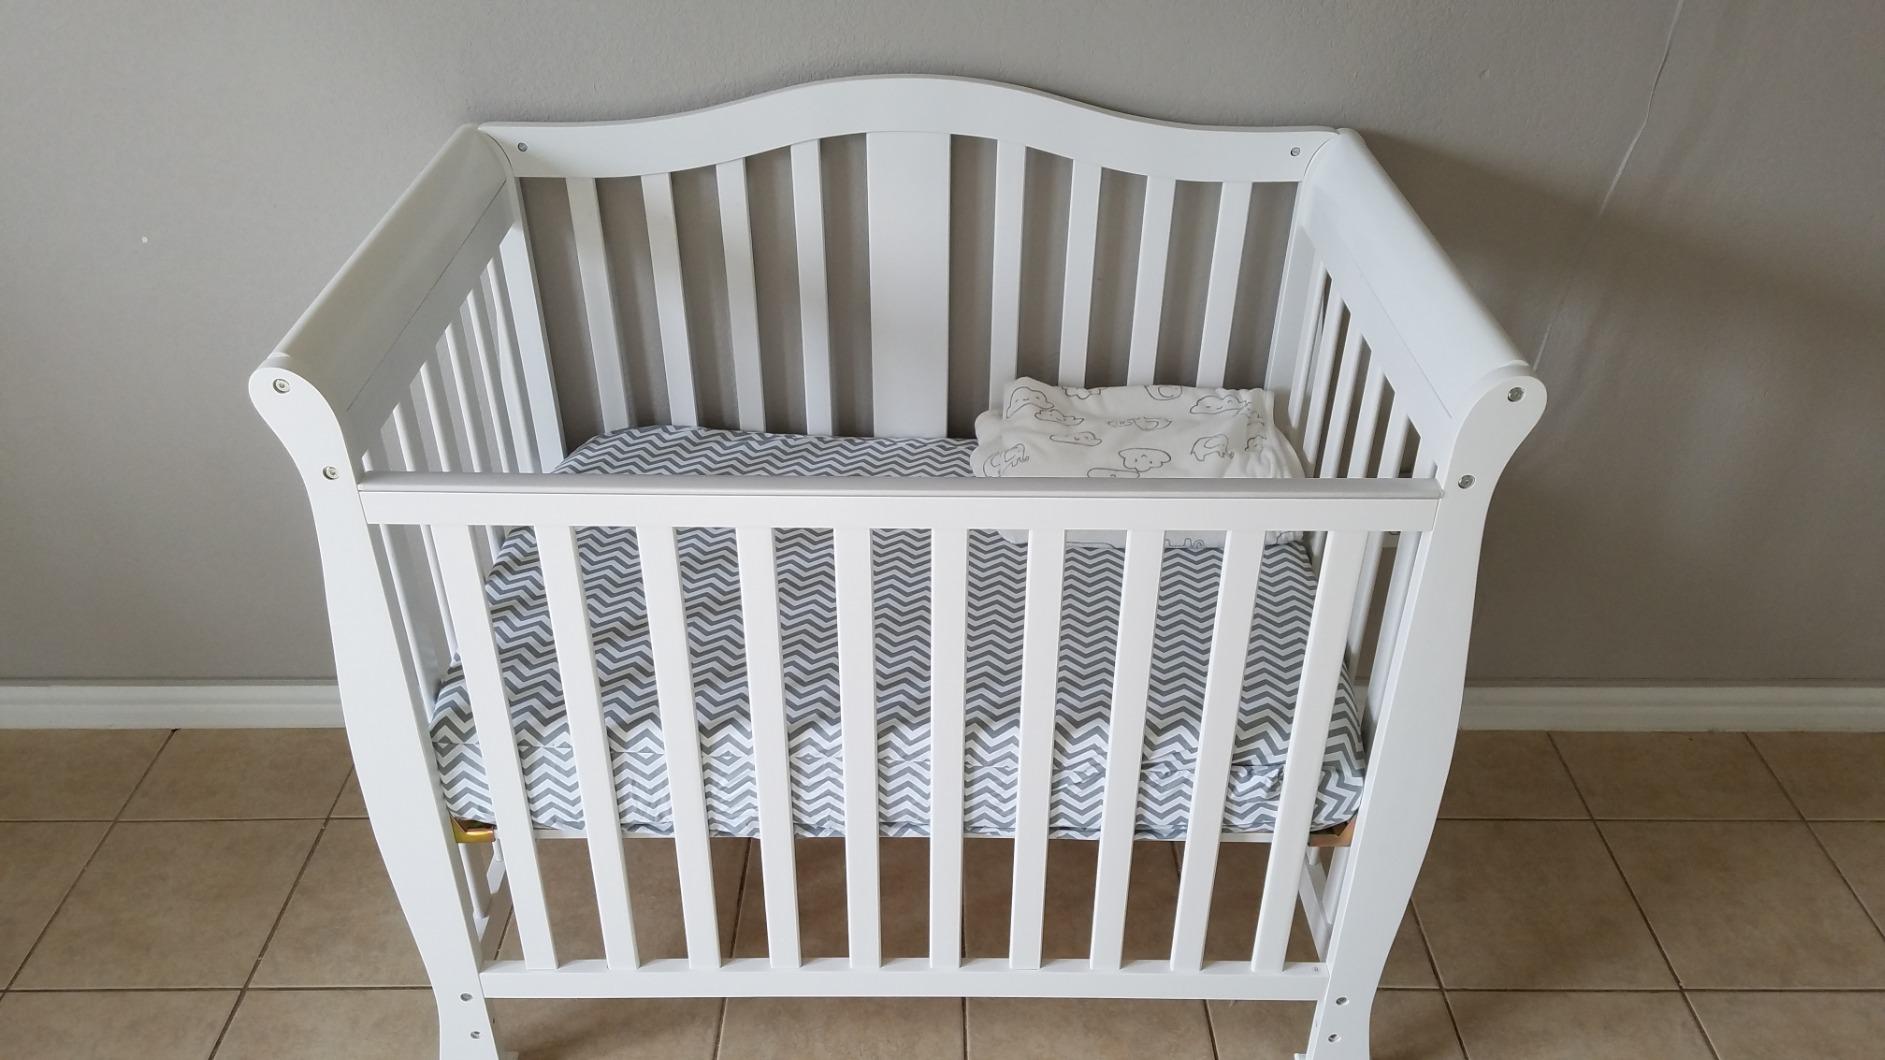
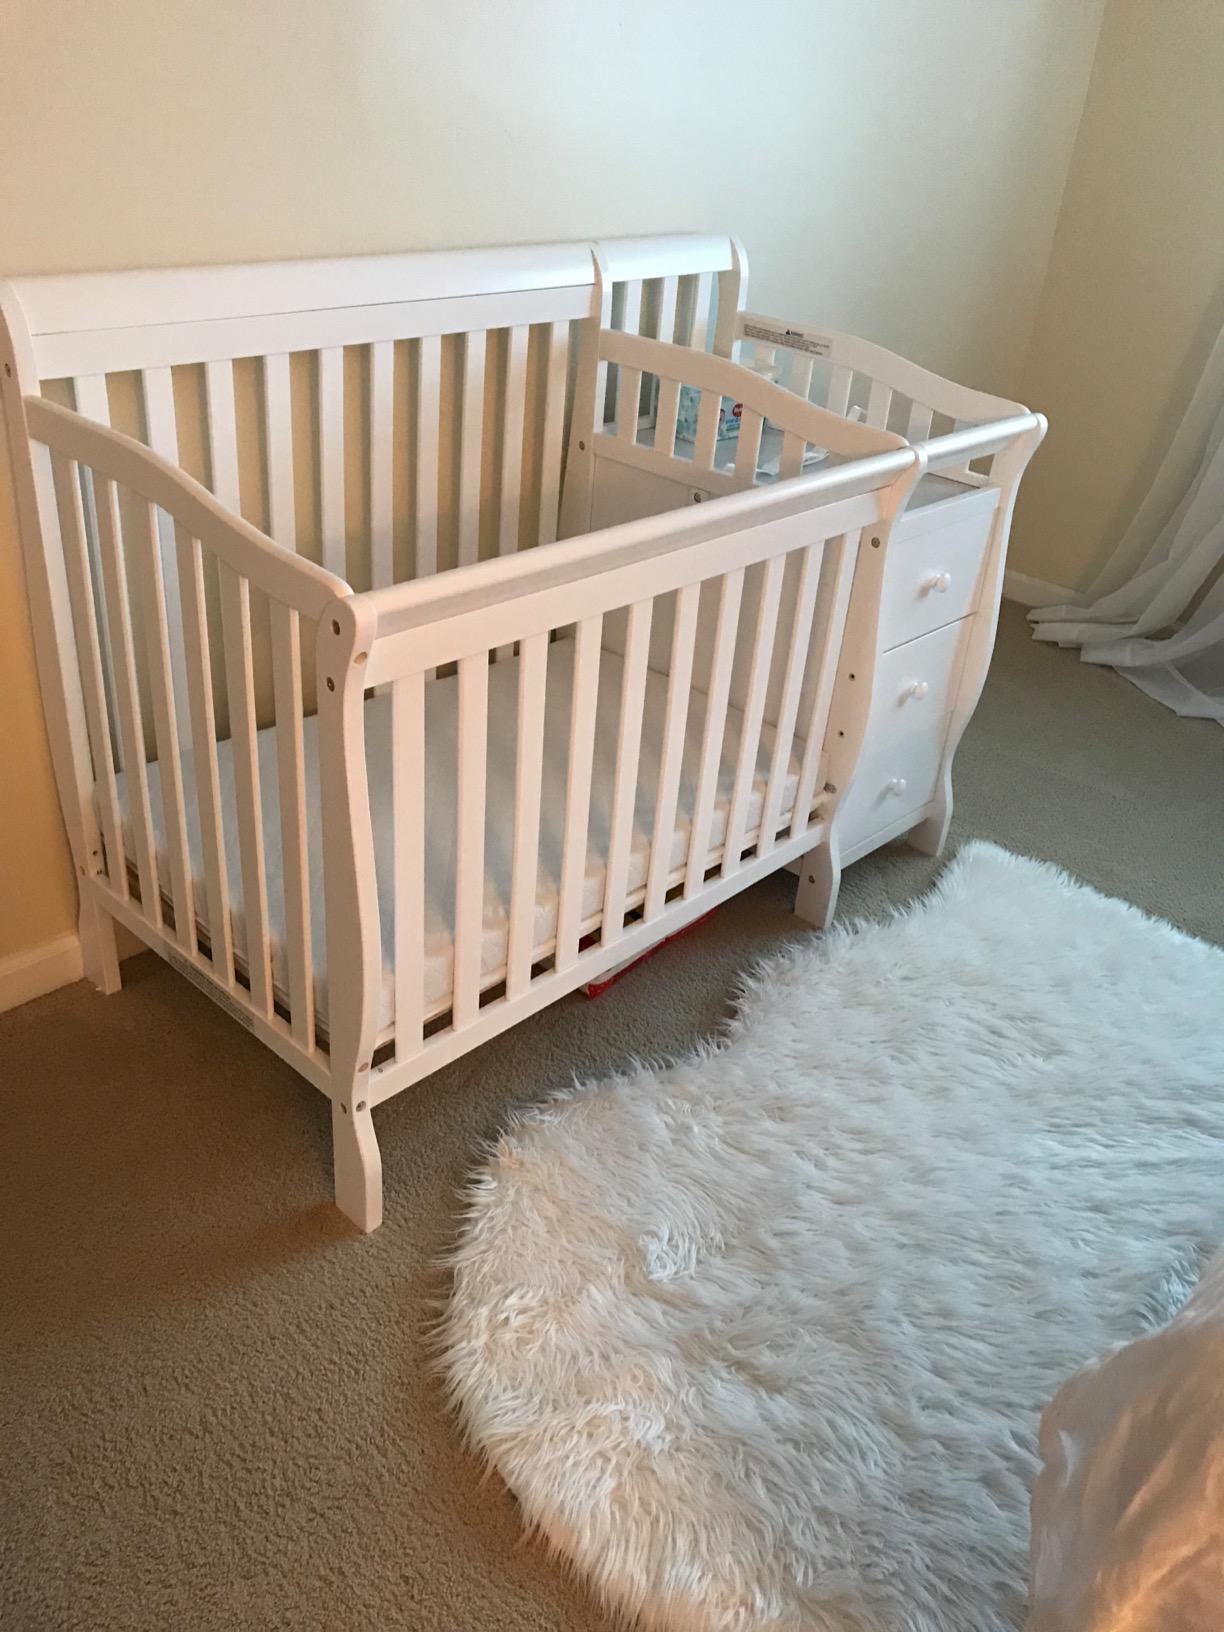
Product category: products_crib
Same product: no